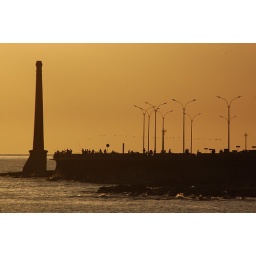
birds flying over